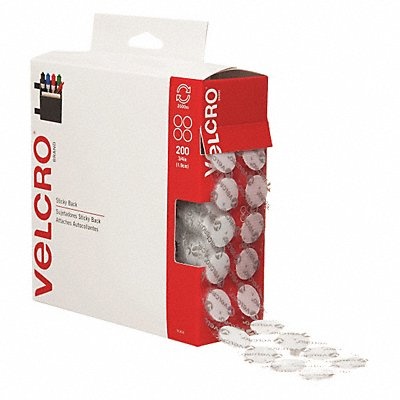
Tape Combo Packs Dots 3/4 PK200
Tape Combo Packs Dots 3/4 in PK200 Package Quantity 200
Brand: VELCRO BRAND
Category: Arts & Entertainment > Hobbies & Creative Arts > Arts & Crafts > Art & Crafting Materials > Craft Fasteners & Closures > Hook and Loop Fasteners